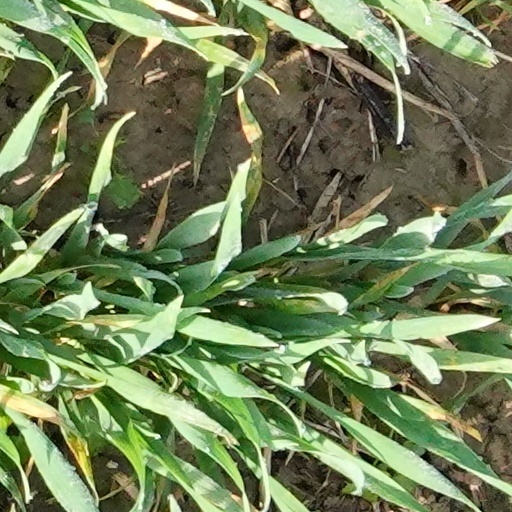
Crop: wheat